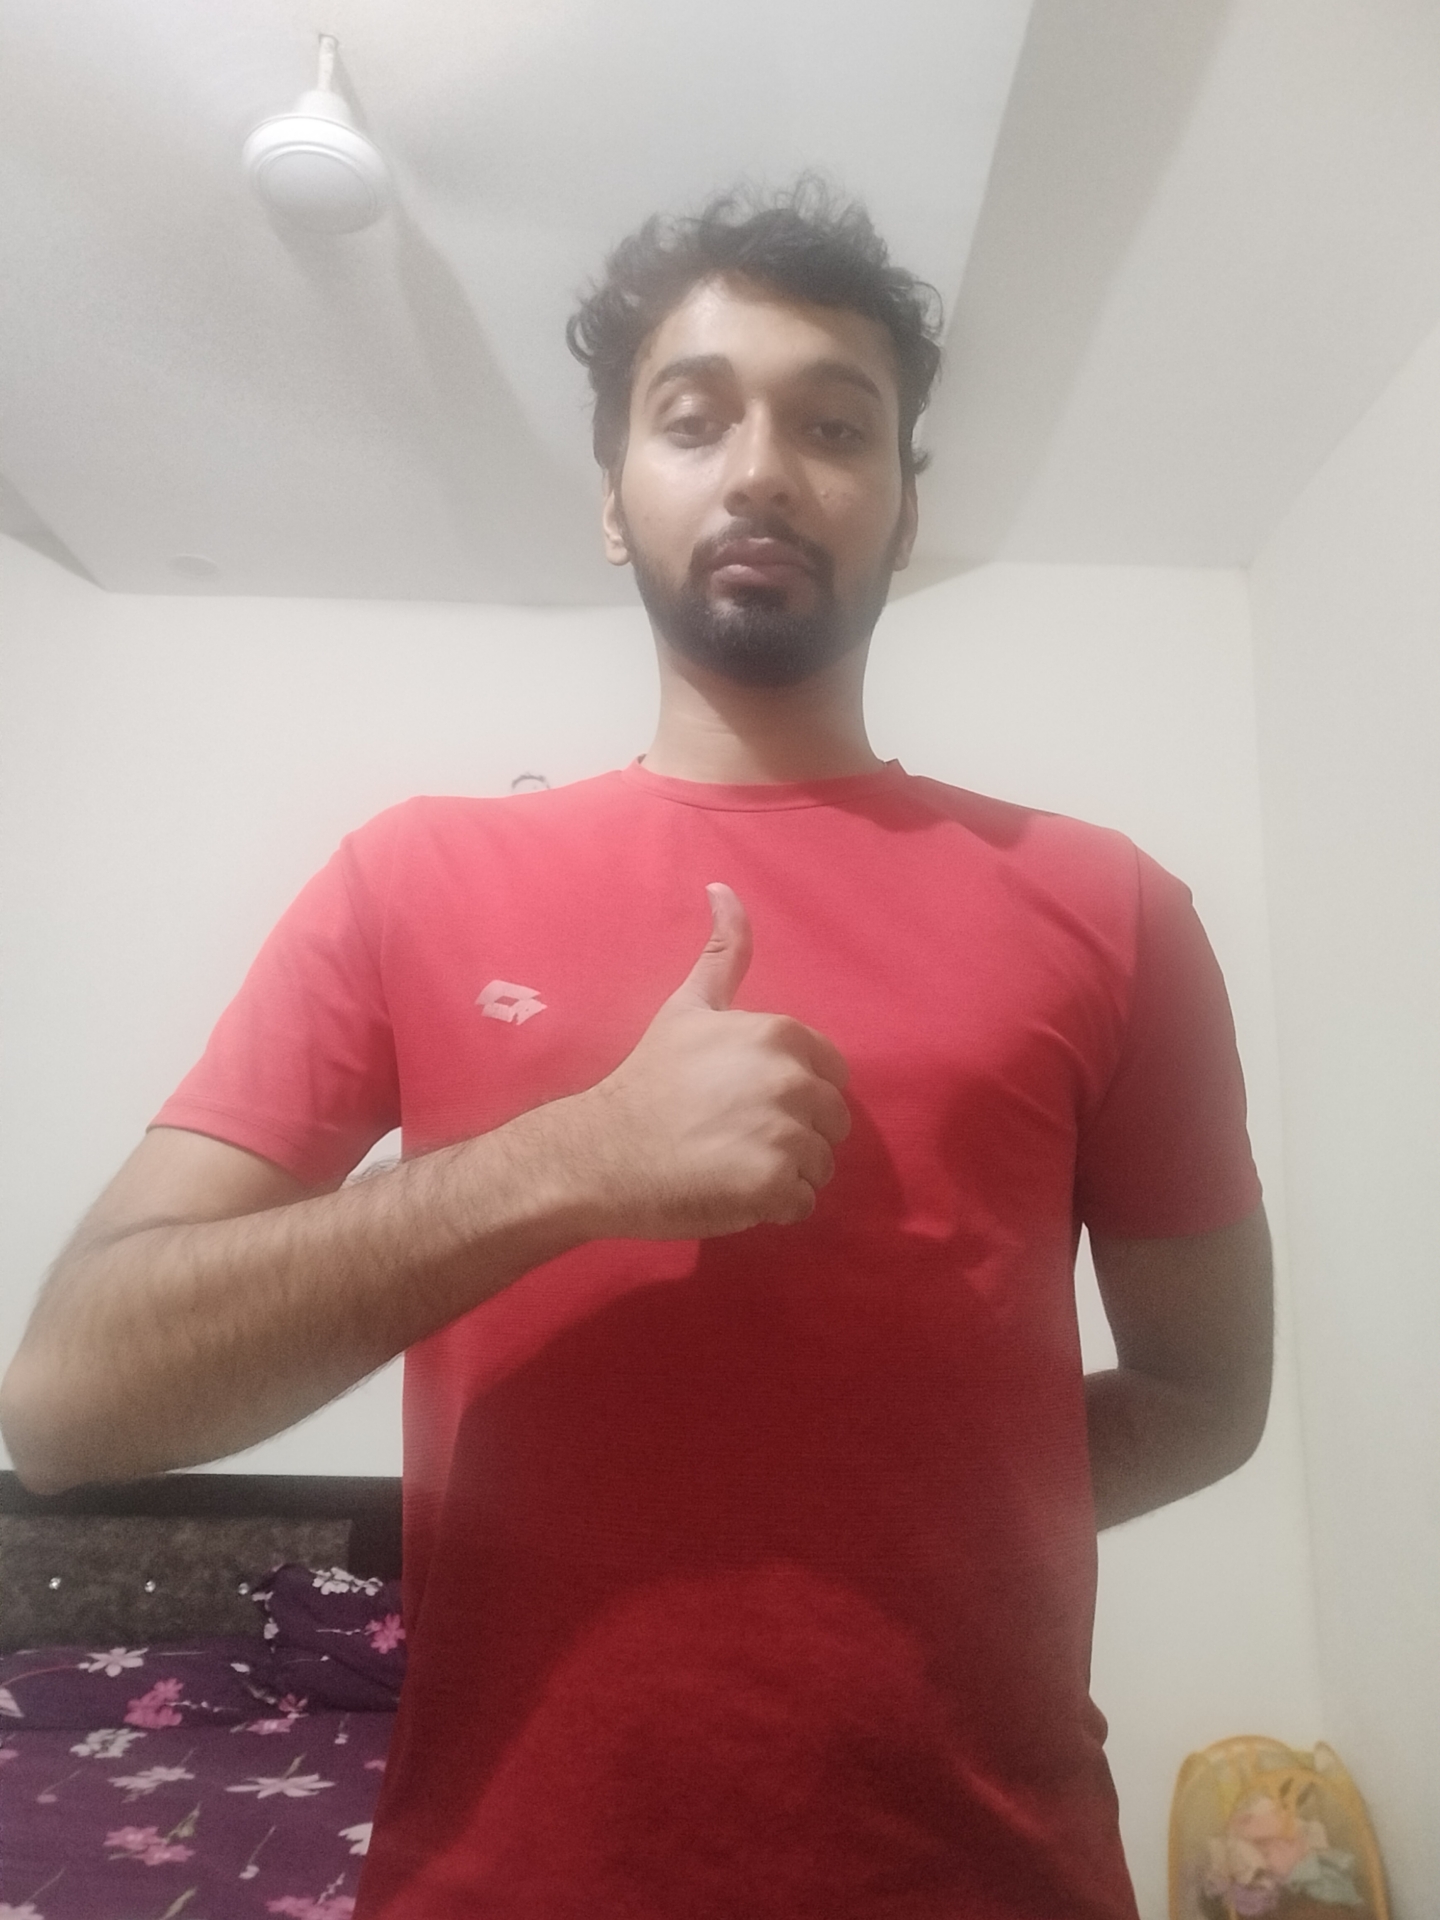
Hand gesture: like